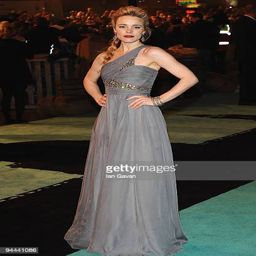
actor attends the world premiere of crime fiction film